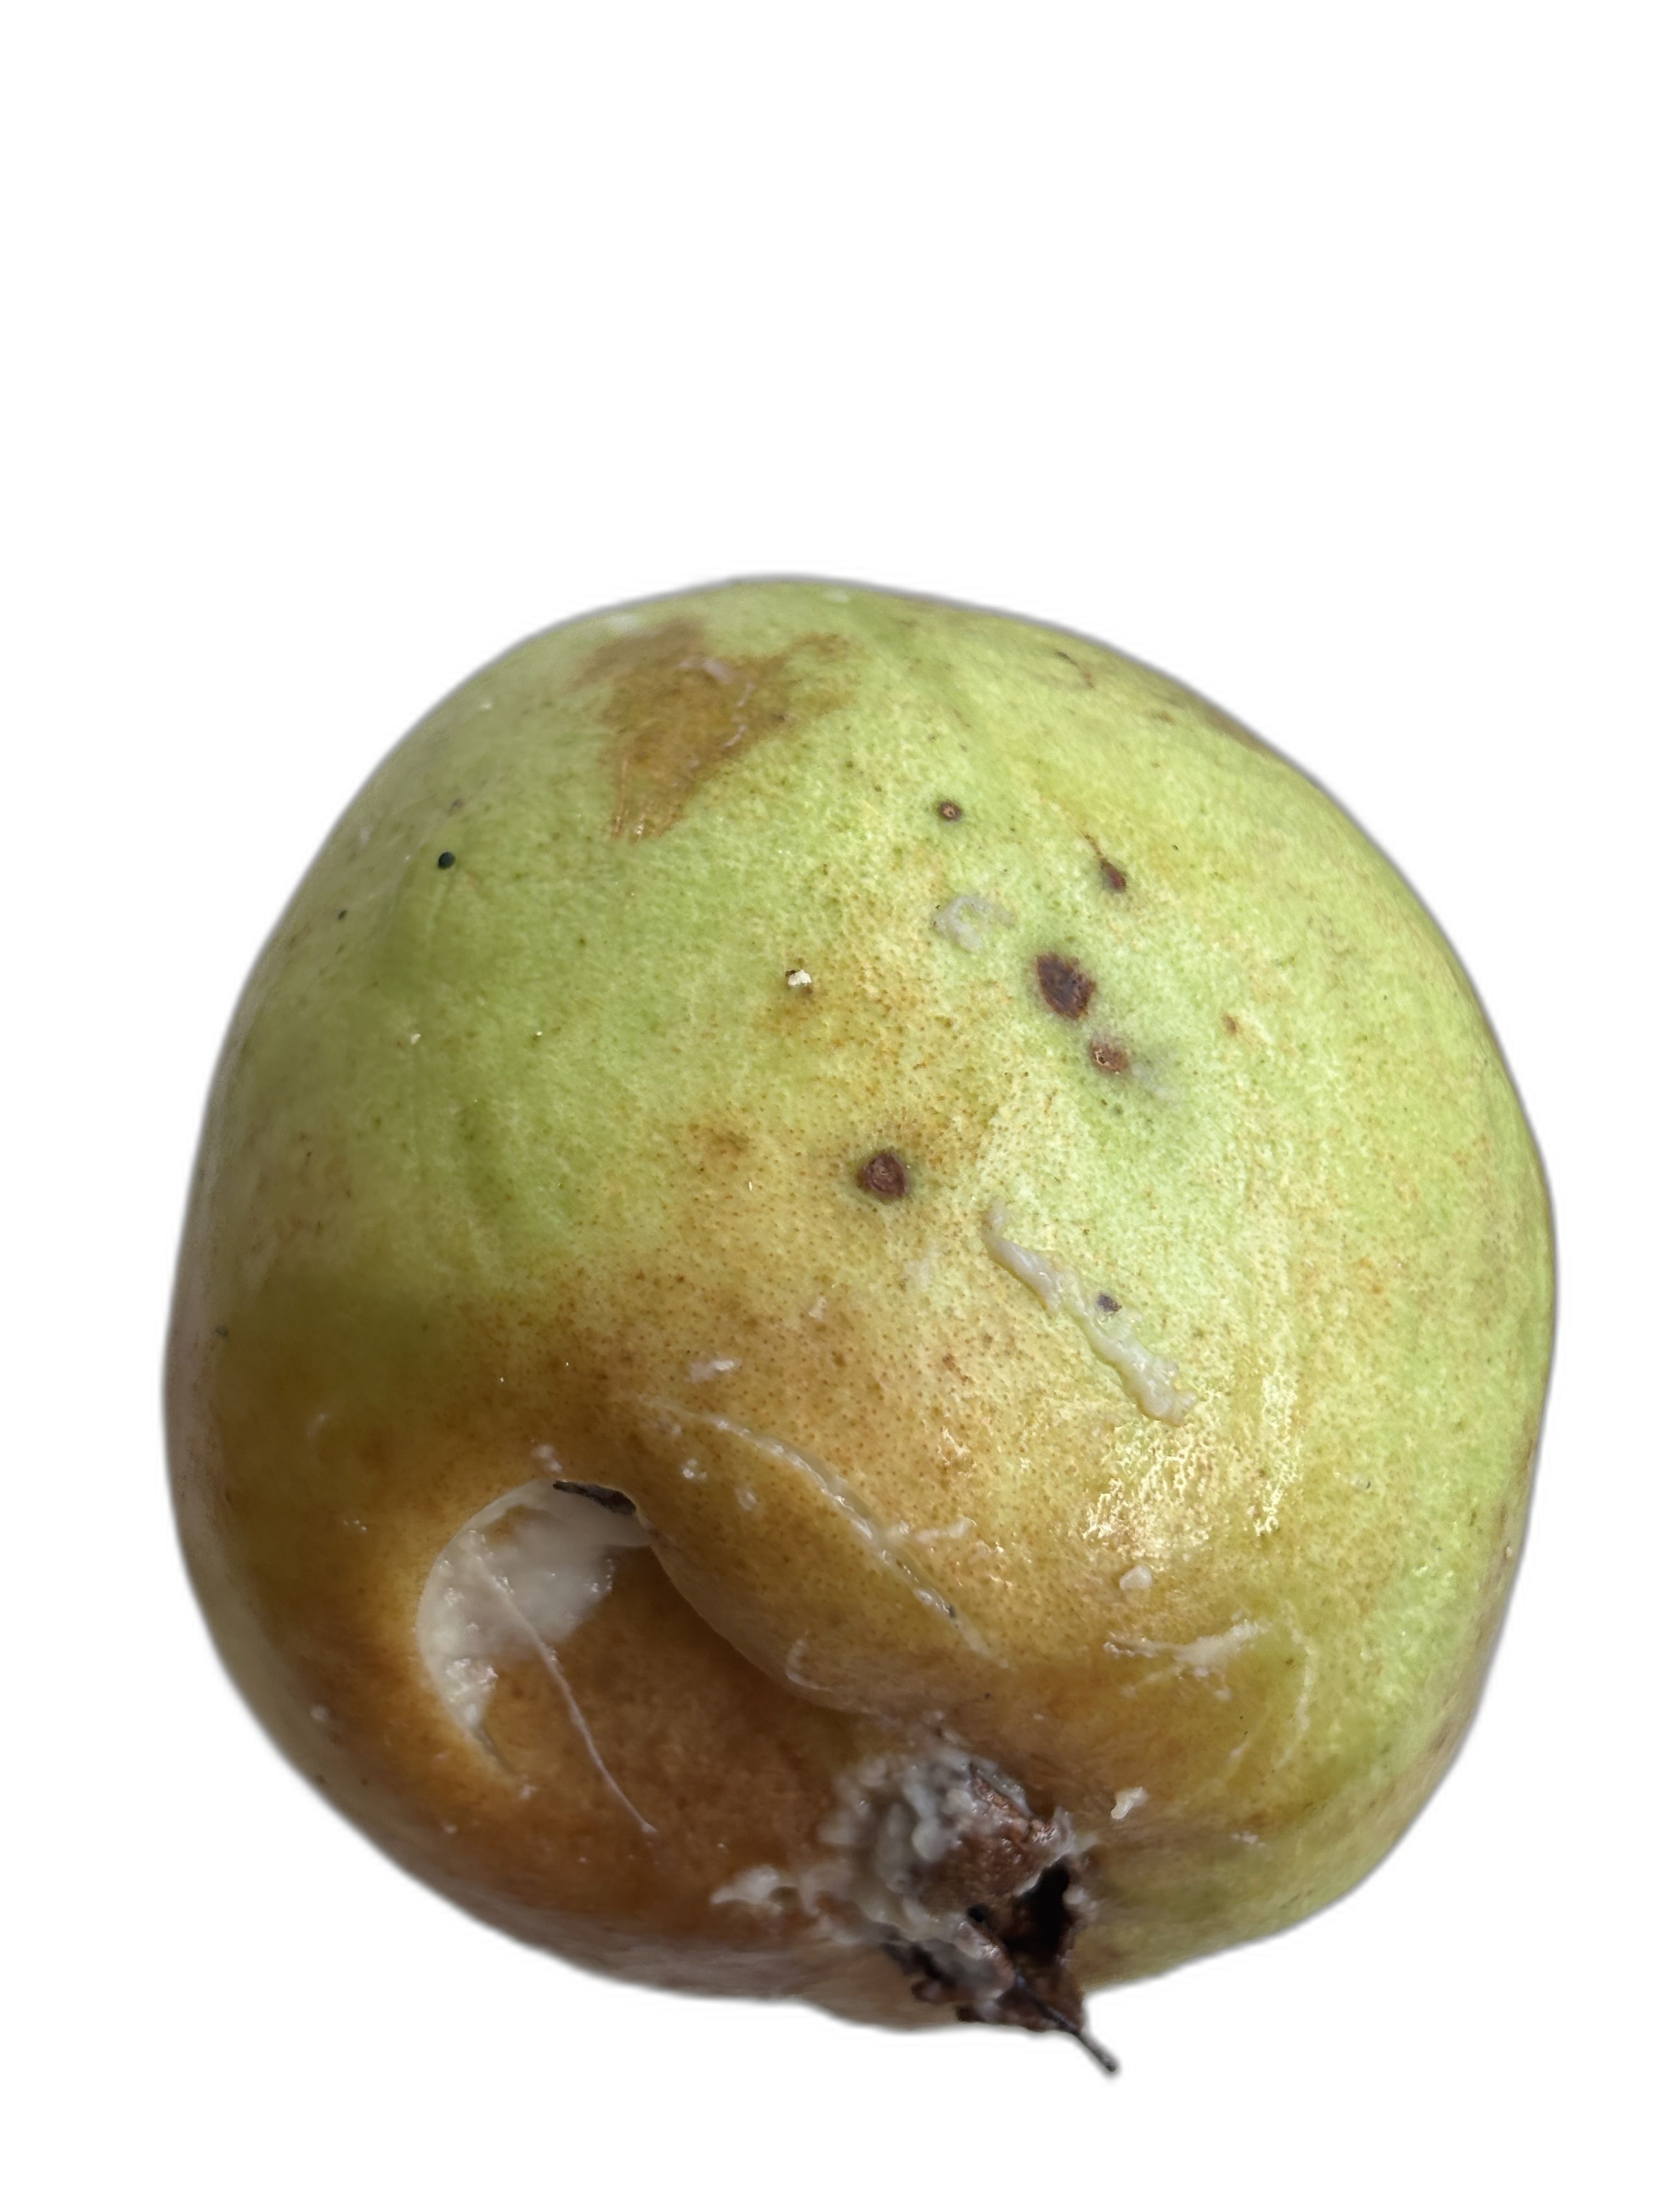
Plant part: fruit
Disease: Styler end root